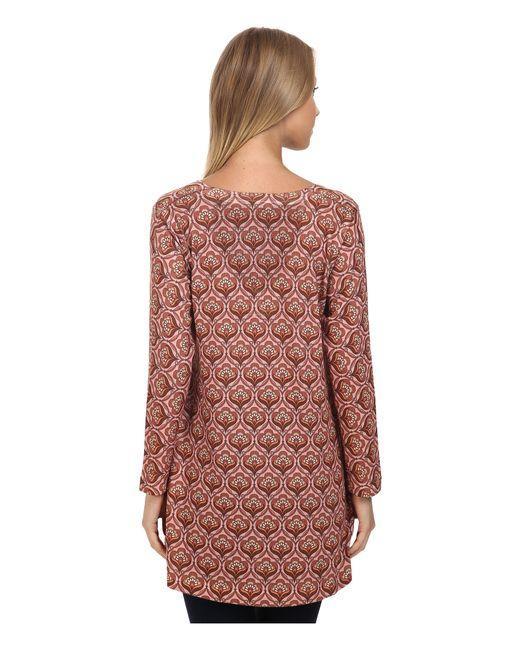
Rundhals bedruckte Kurta für Frauen